Ron Hornaday Jr.

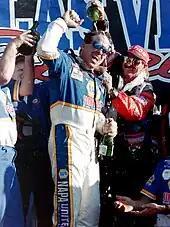
Hornaday celebrating his championship with owner Dale Earnhardt

Hornaday signed to drive the No. 16 RCCA Products / Papa John's Pizza Chevrolet C/K owned by Dale Earnhardt, Inc. for the then-start-up Super Truck Series. In the first season of competition, Hornaday won six races and four poles on his way to a 3rd-place points finish. The next year, with sponsorship from NAPA Auto Parts, Hornaday won four races and the series championship.